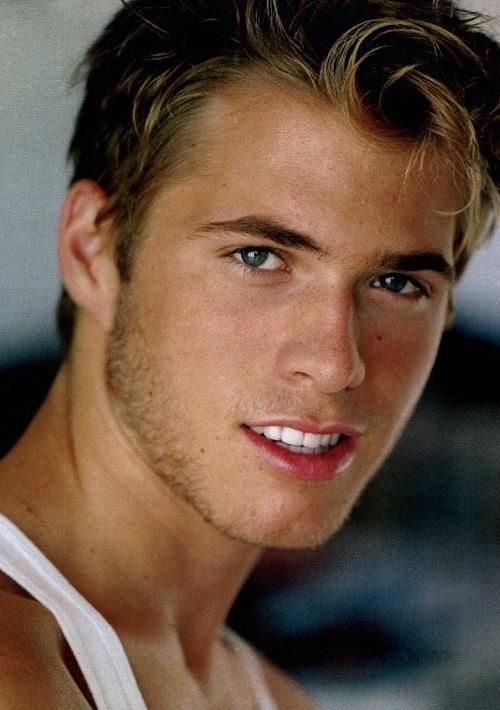
Portrait style: Real Portrait